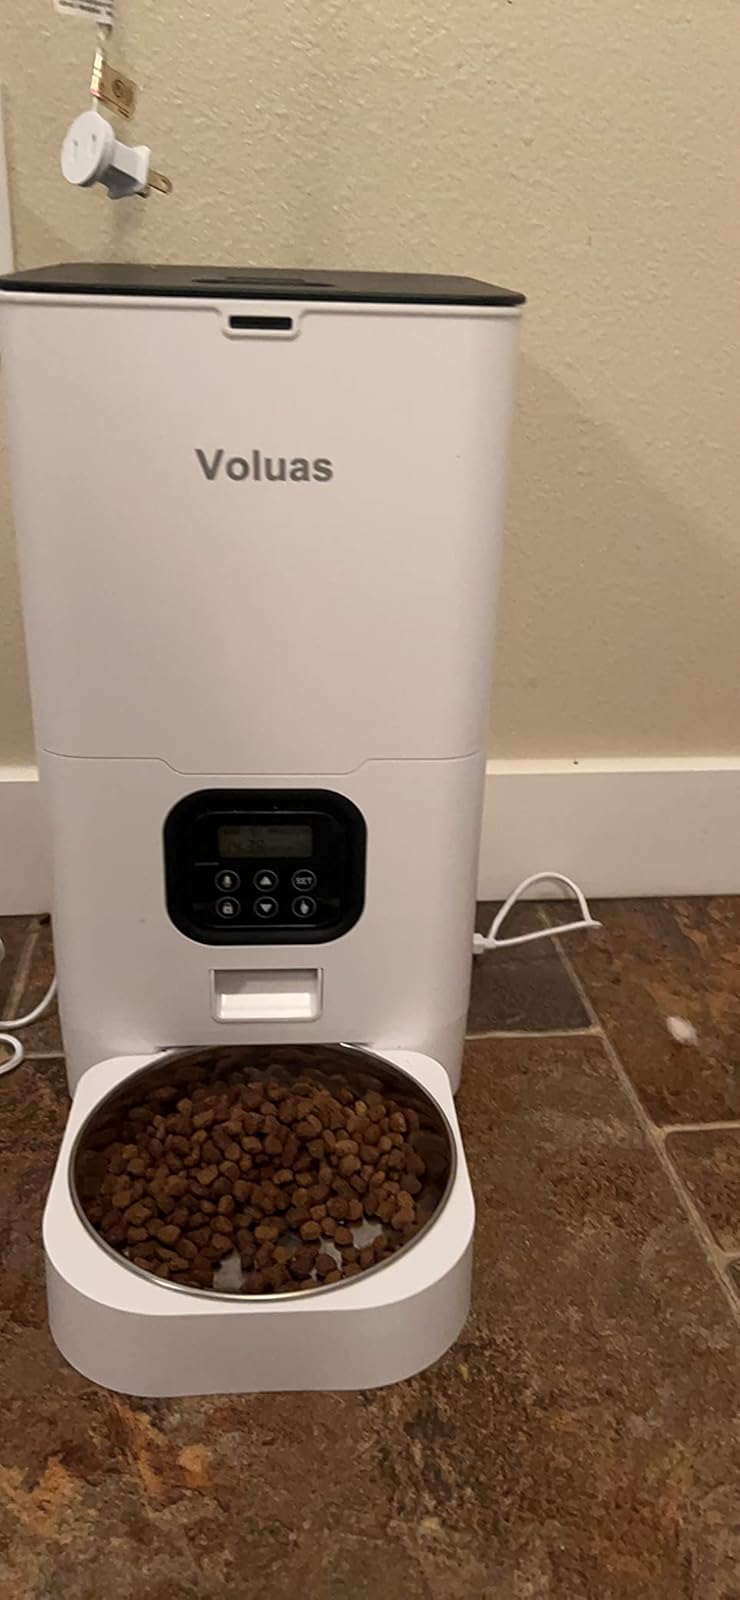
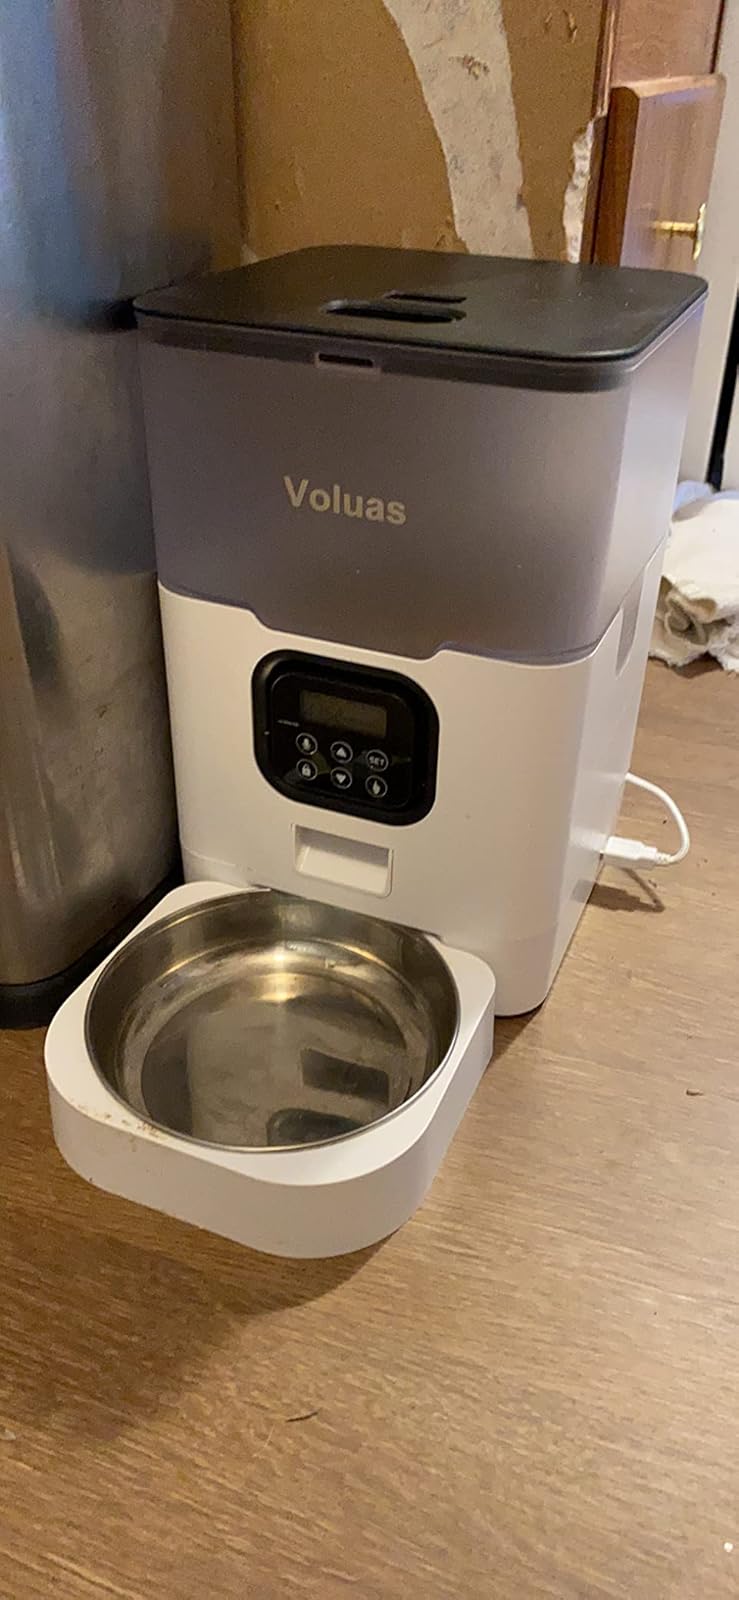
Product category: items_feeder
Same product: no